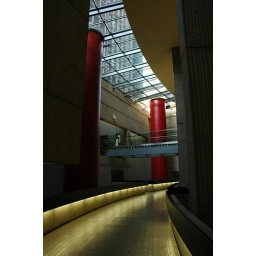
My old office inside the GM building in Detroit, MI.